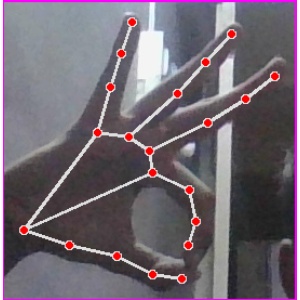
अक्षर: ण